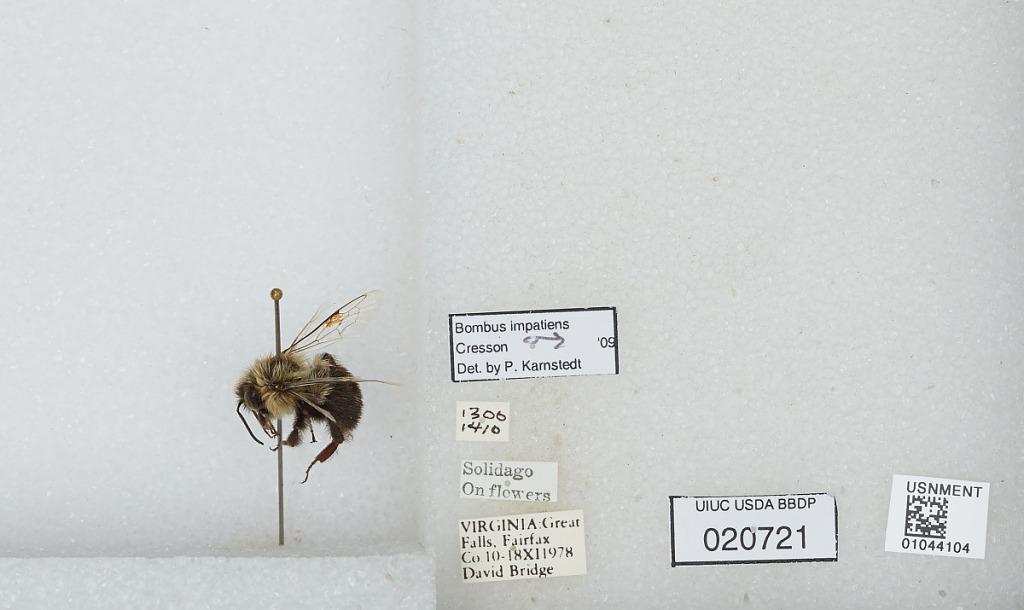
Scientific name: Bombus sp.
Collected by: D. Bridge
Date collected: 1978-11-10
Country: United States
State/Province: Virginia
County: Fairfax
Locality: Great Falls
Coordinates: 38.9969, -77.2547
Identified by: Karnstedt, P.